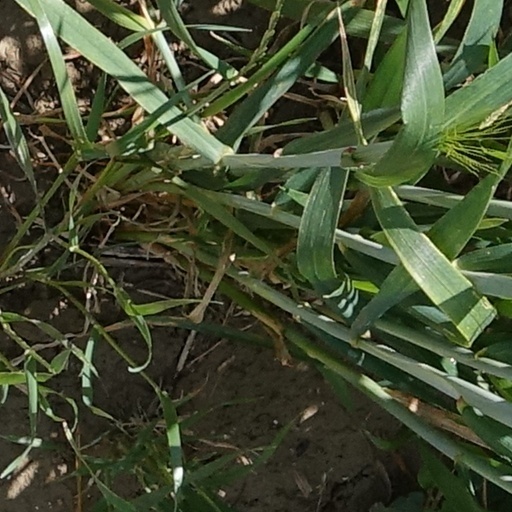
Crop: wheat